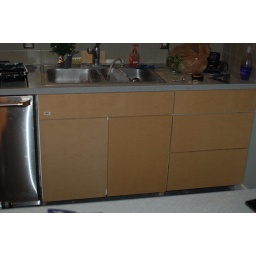
After some instruction, I took it upon myself and built all our cabinet doors today. Pretty satisfying.